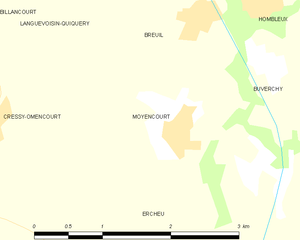
Carte des communes françaises Moyencourt